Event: Nepal Earthquake
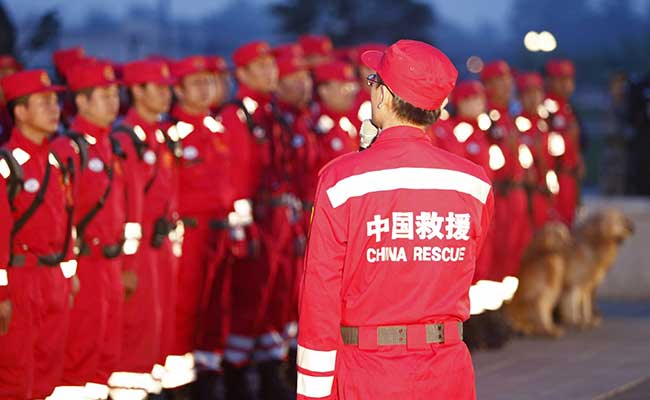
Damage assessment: no_damage